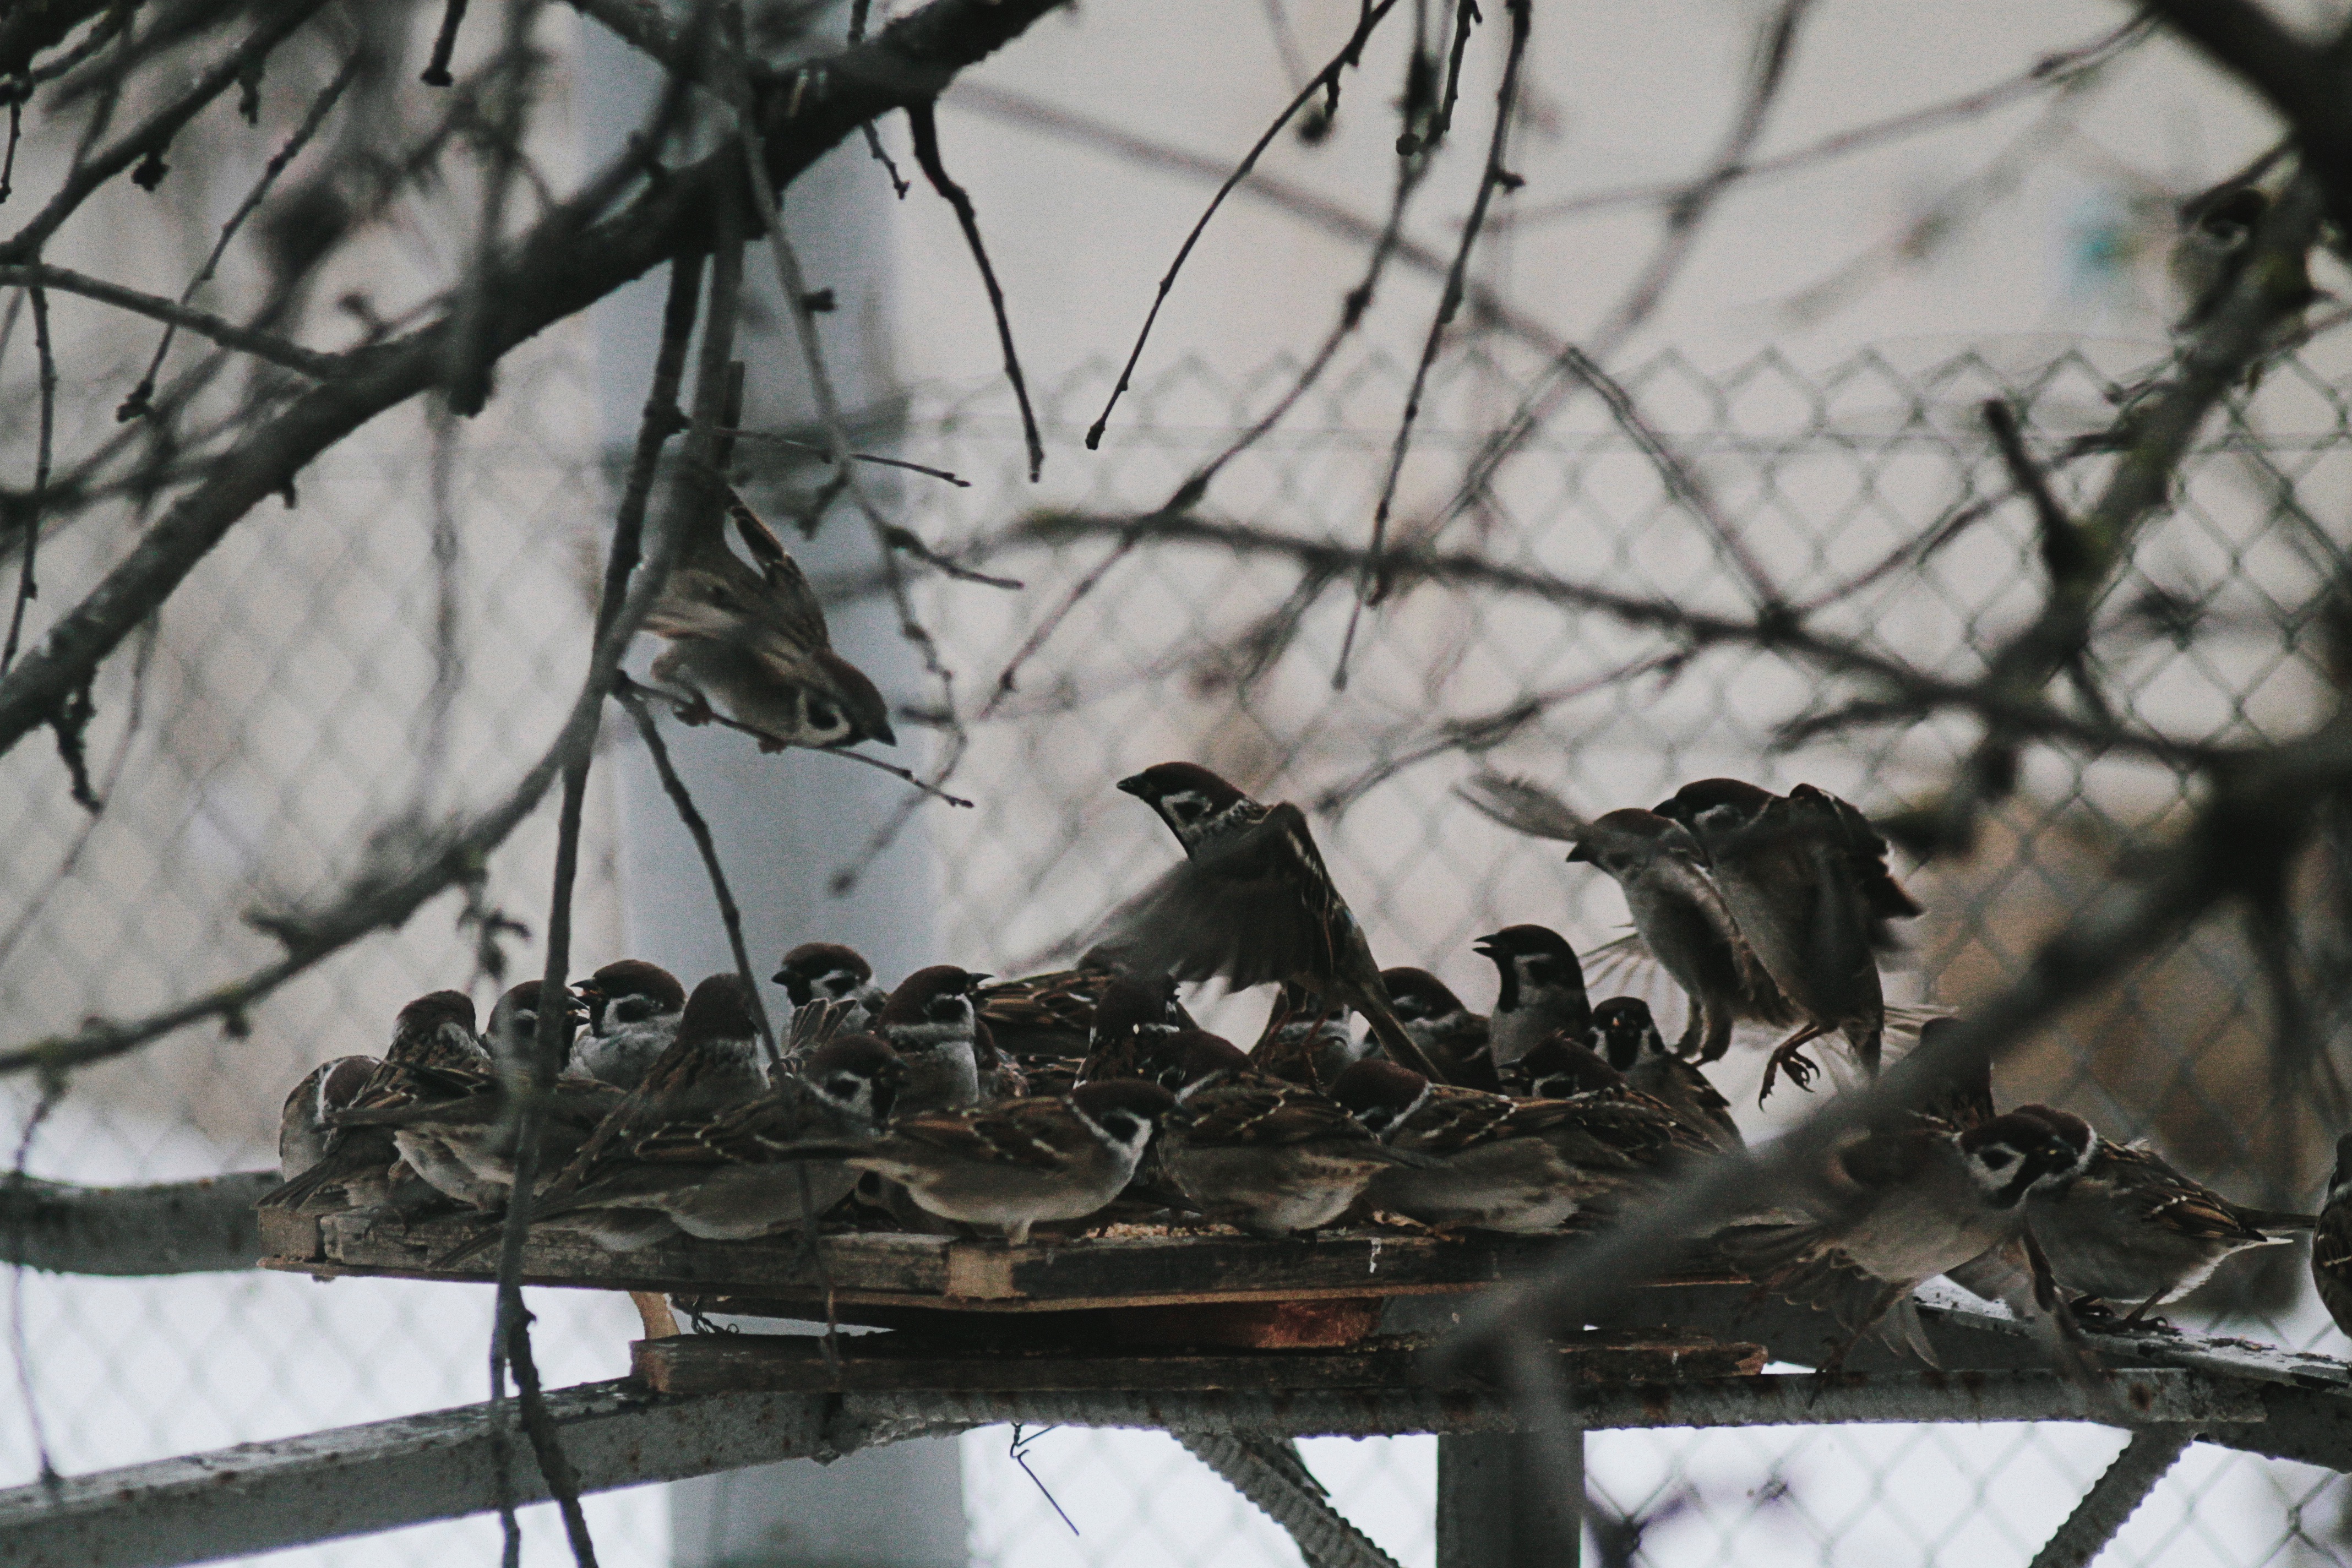
branch, snow, winter, bird, wildlife, season, perching bird